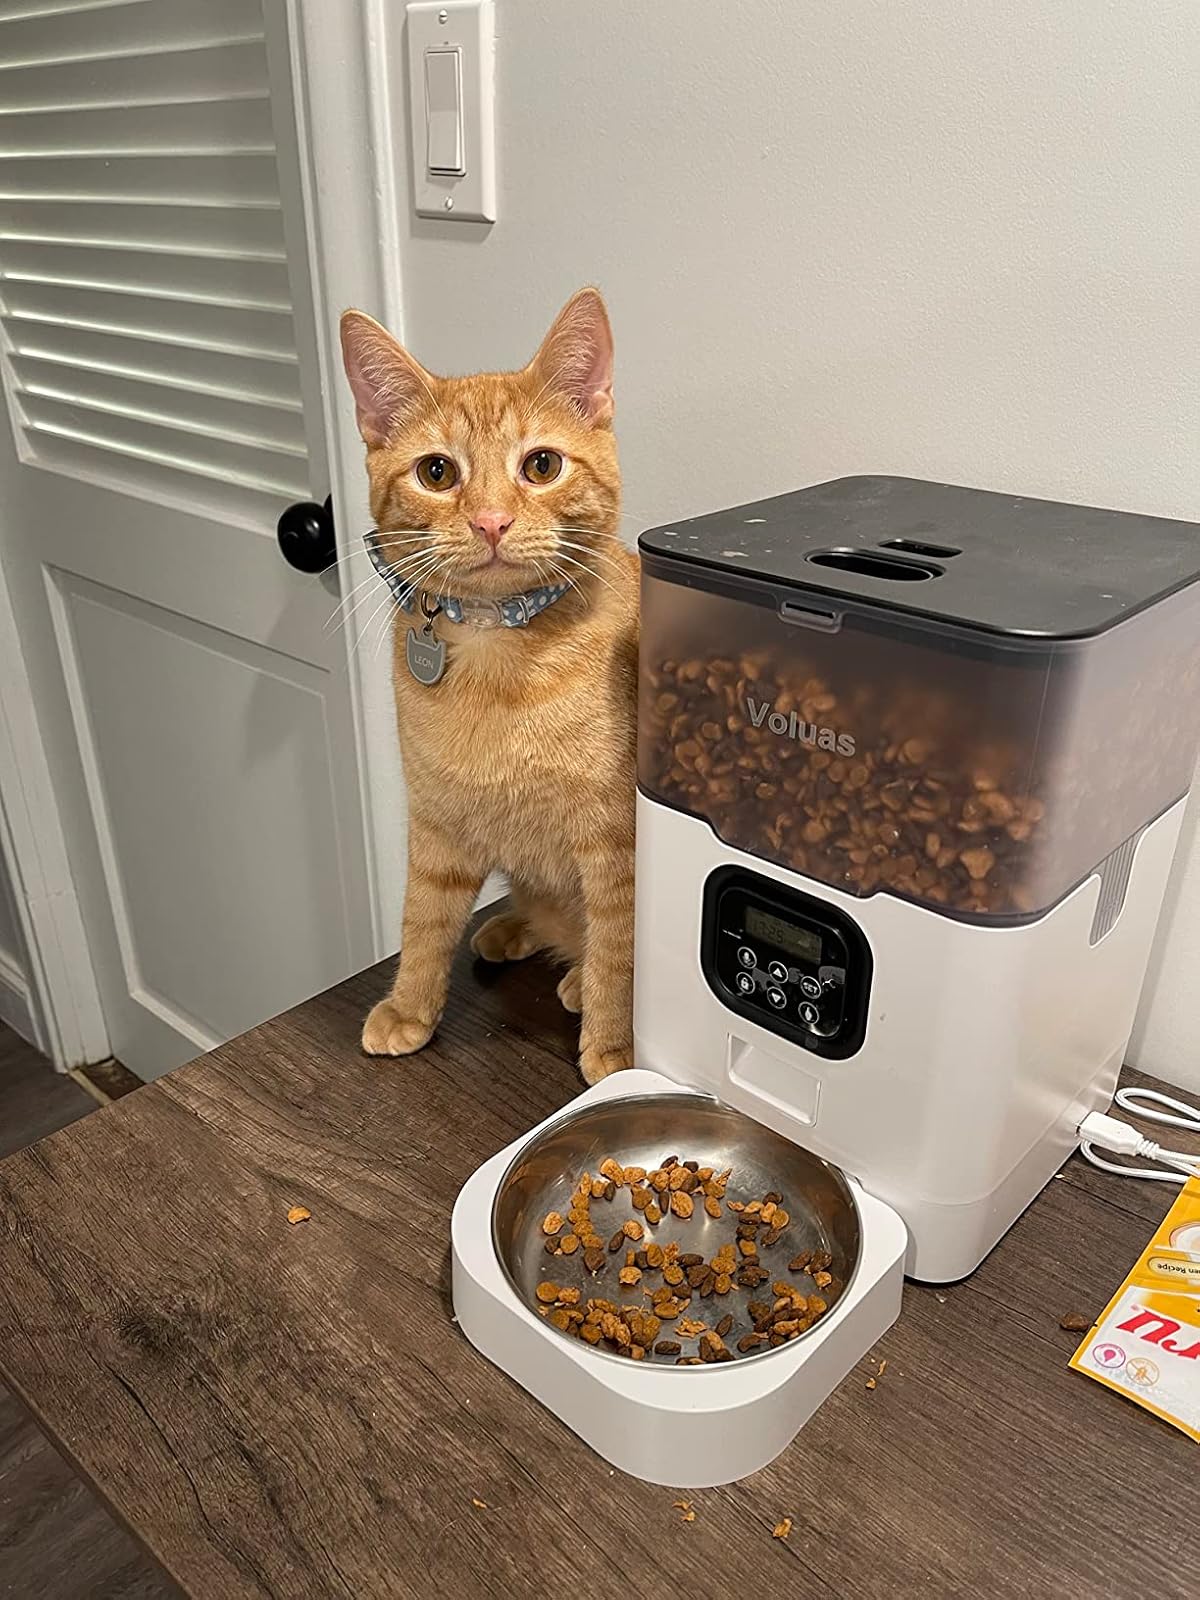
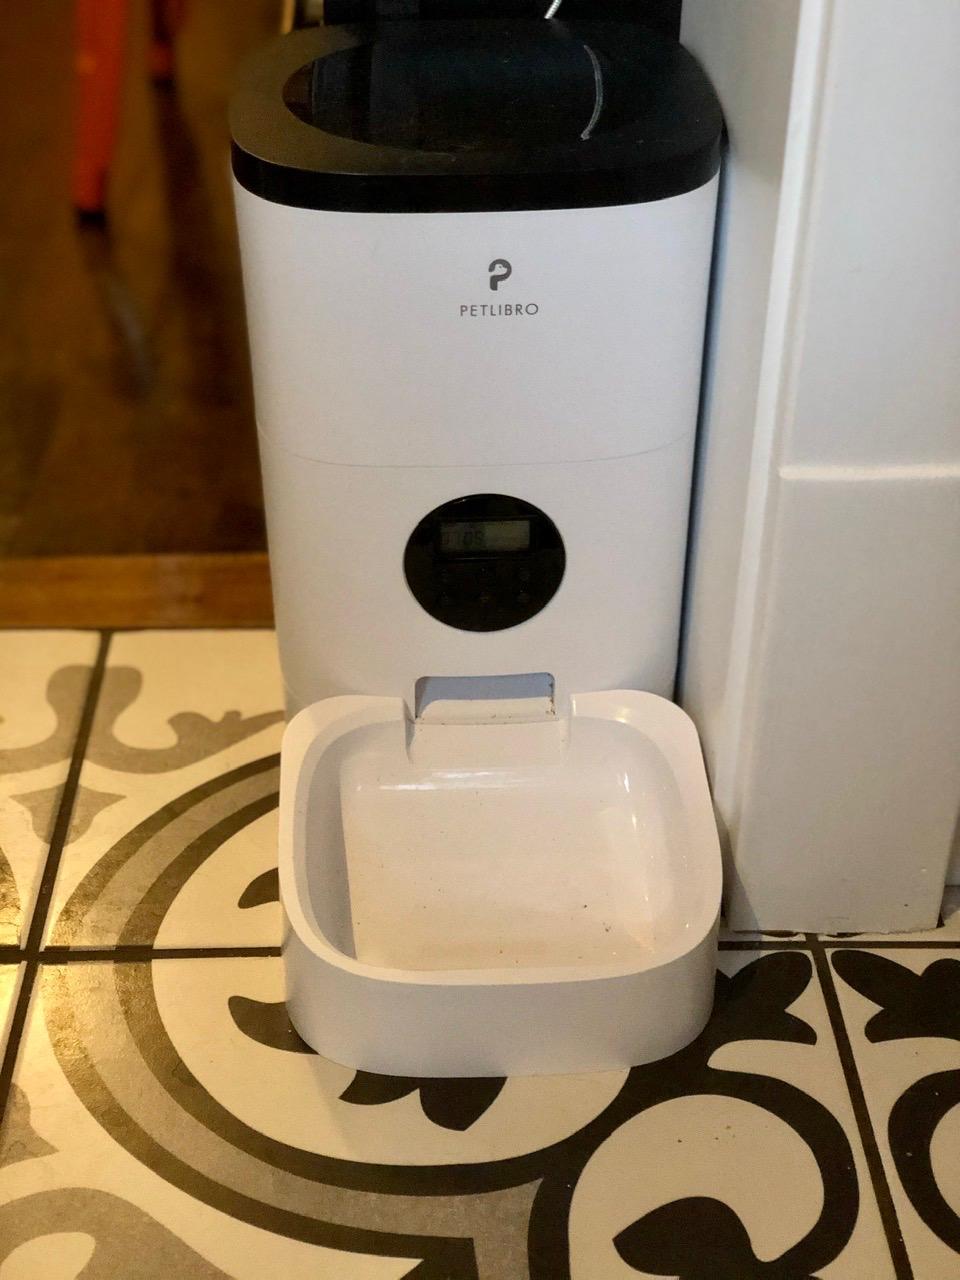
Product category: items_feeder
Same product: no